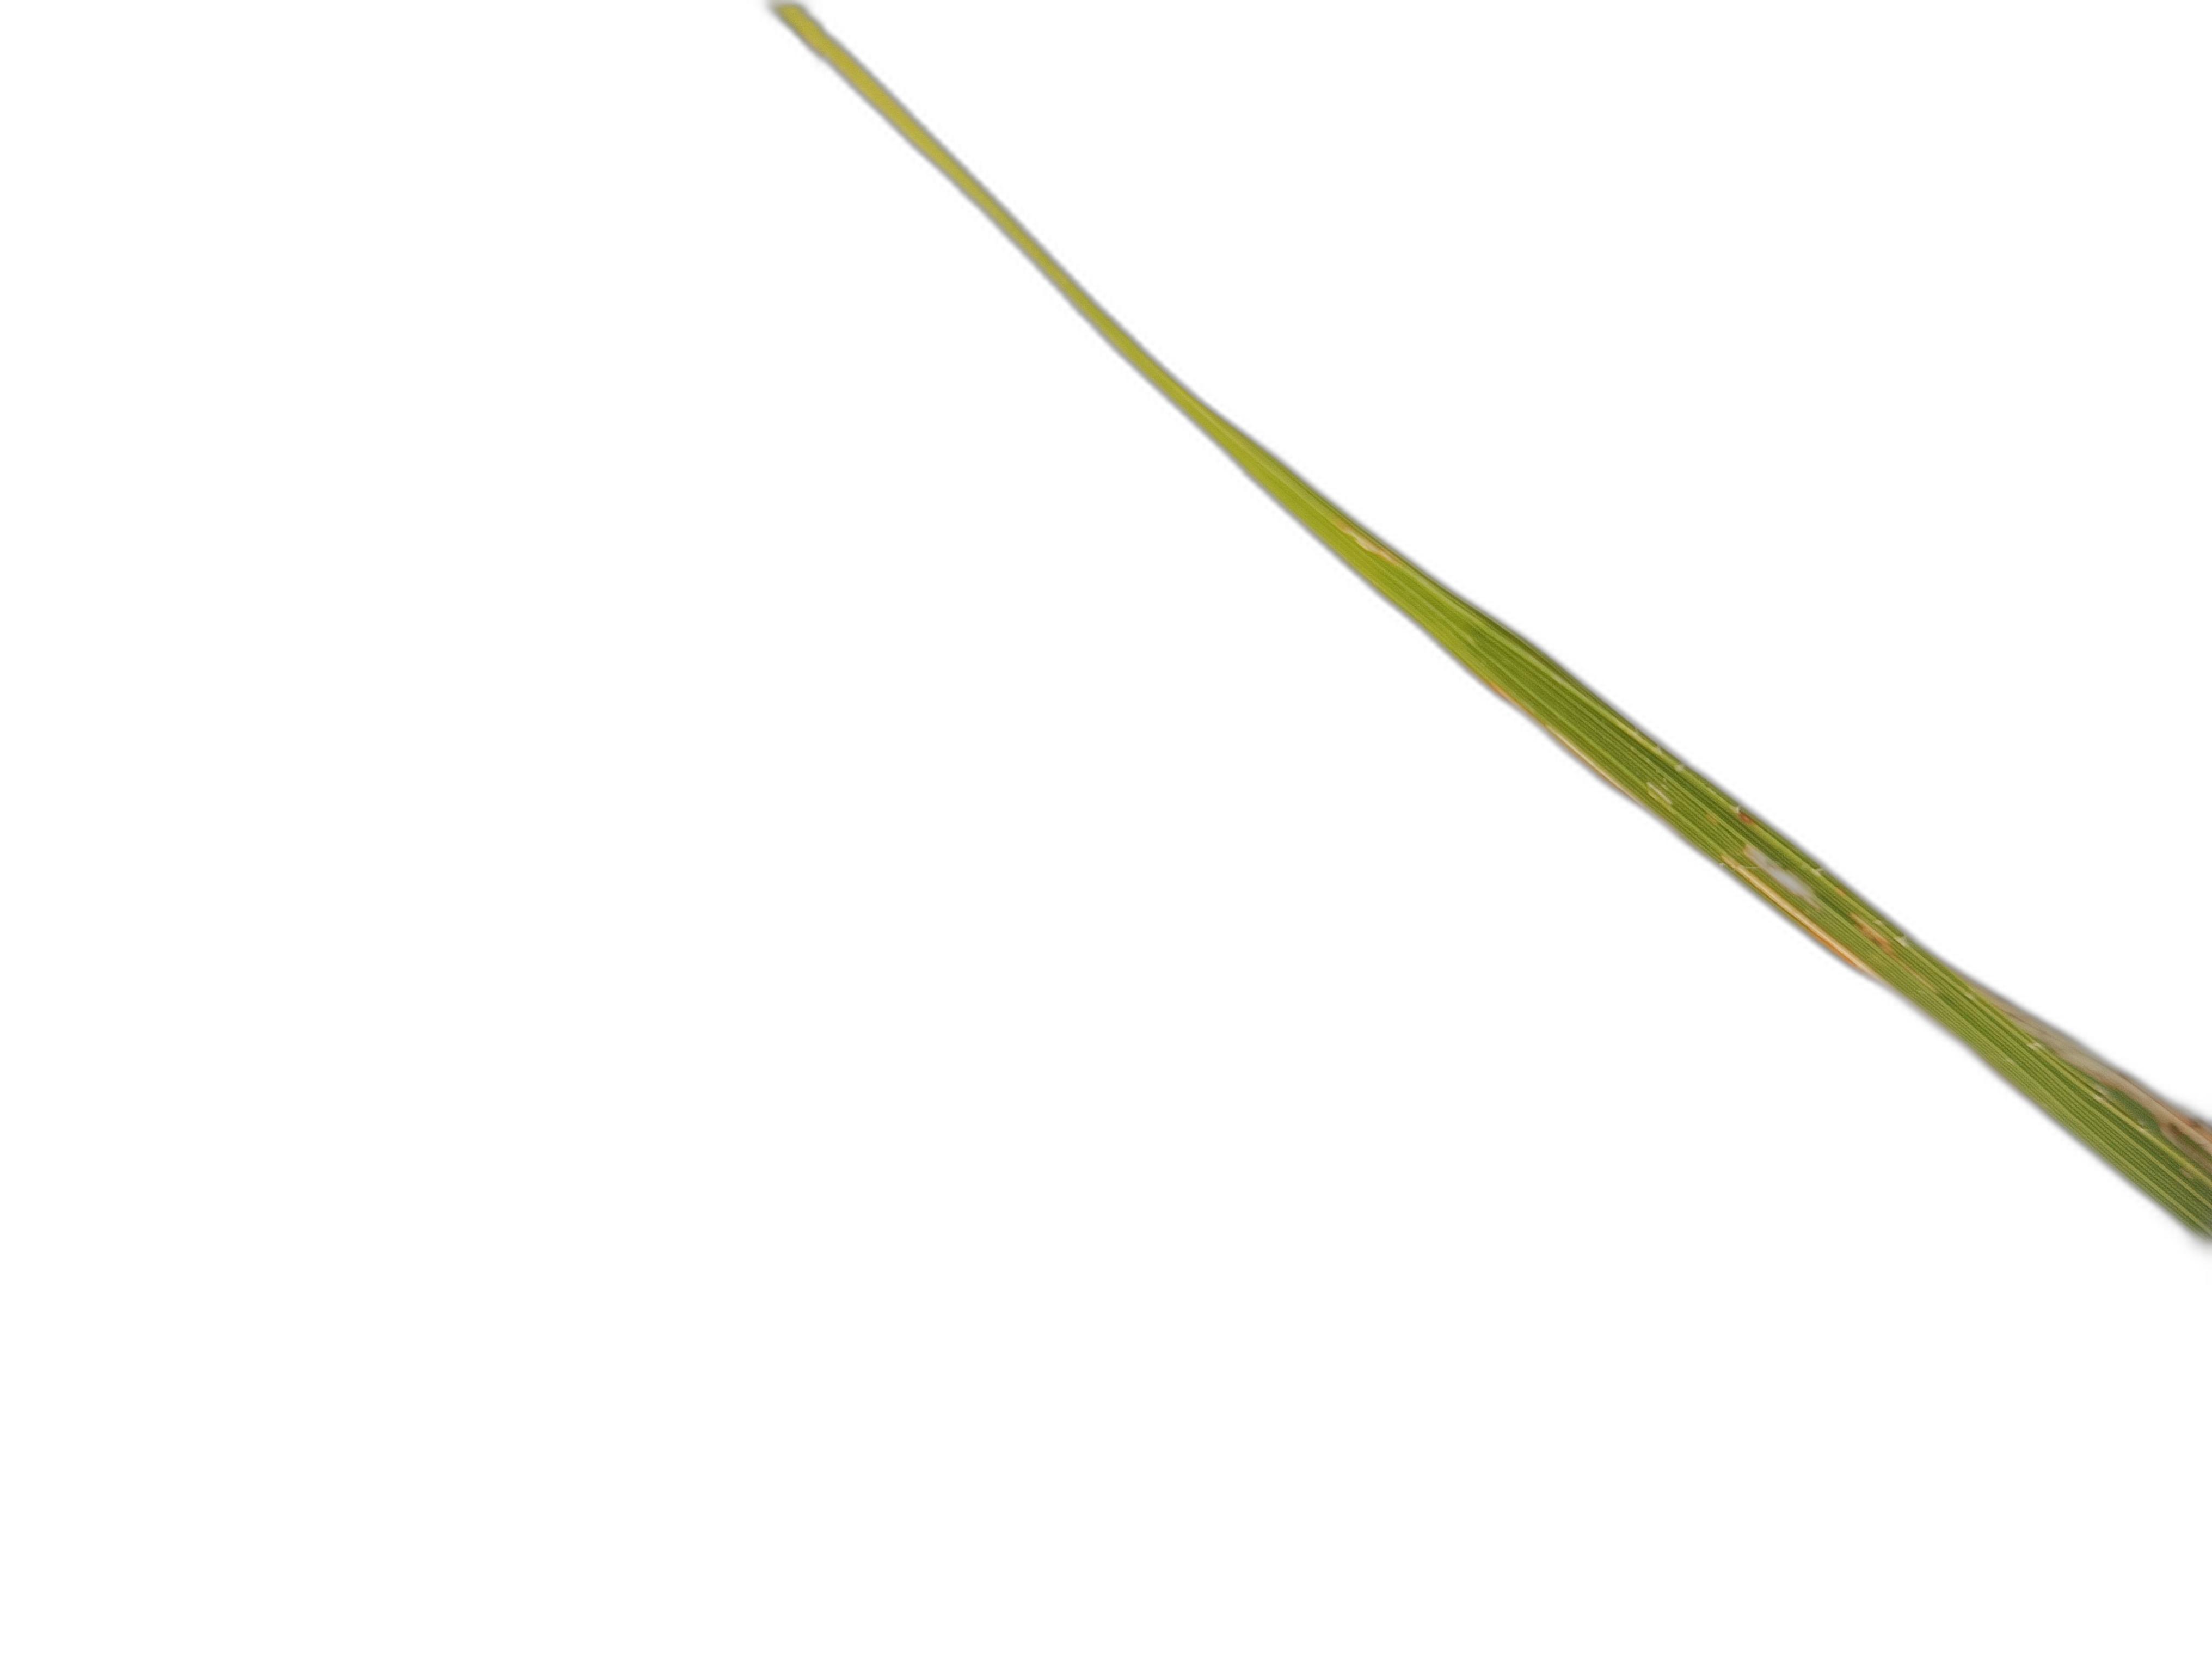
Label: Leaf Scald